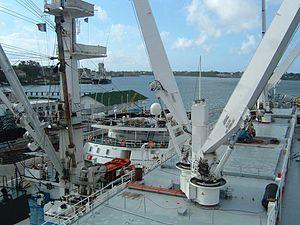
Un navire frigorifique est un navire de charge transportant des produits périssables et exigeant une certaine réfrigération durant leur transport, comme les fruits ou la viande. Ils incluent de nombreux systèmes de réfrigération et sont souvent rapides.
Une grue est un appareil de levage et de manutention réservé aux lourdes charges. Cet engin de levage est construit de manière différente selon son utilisation